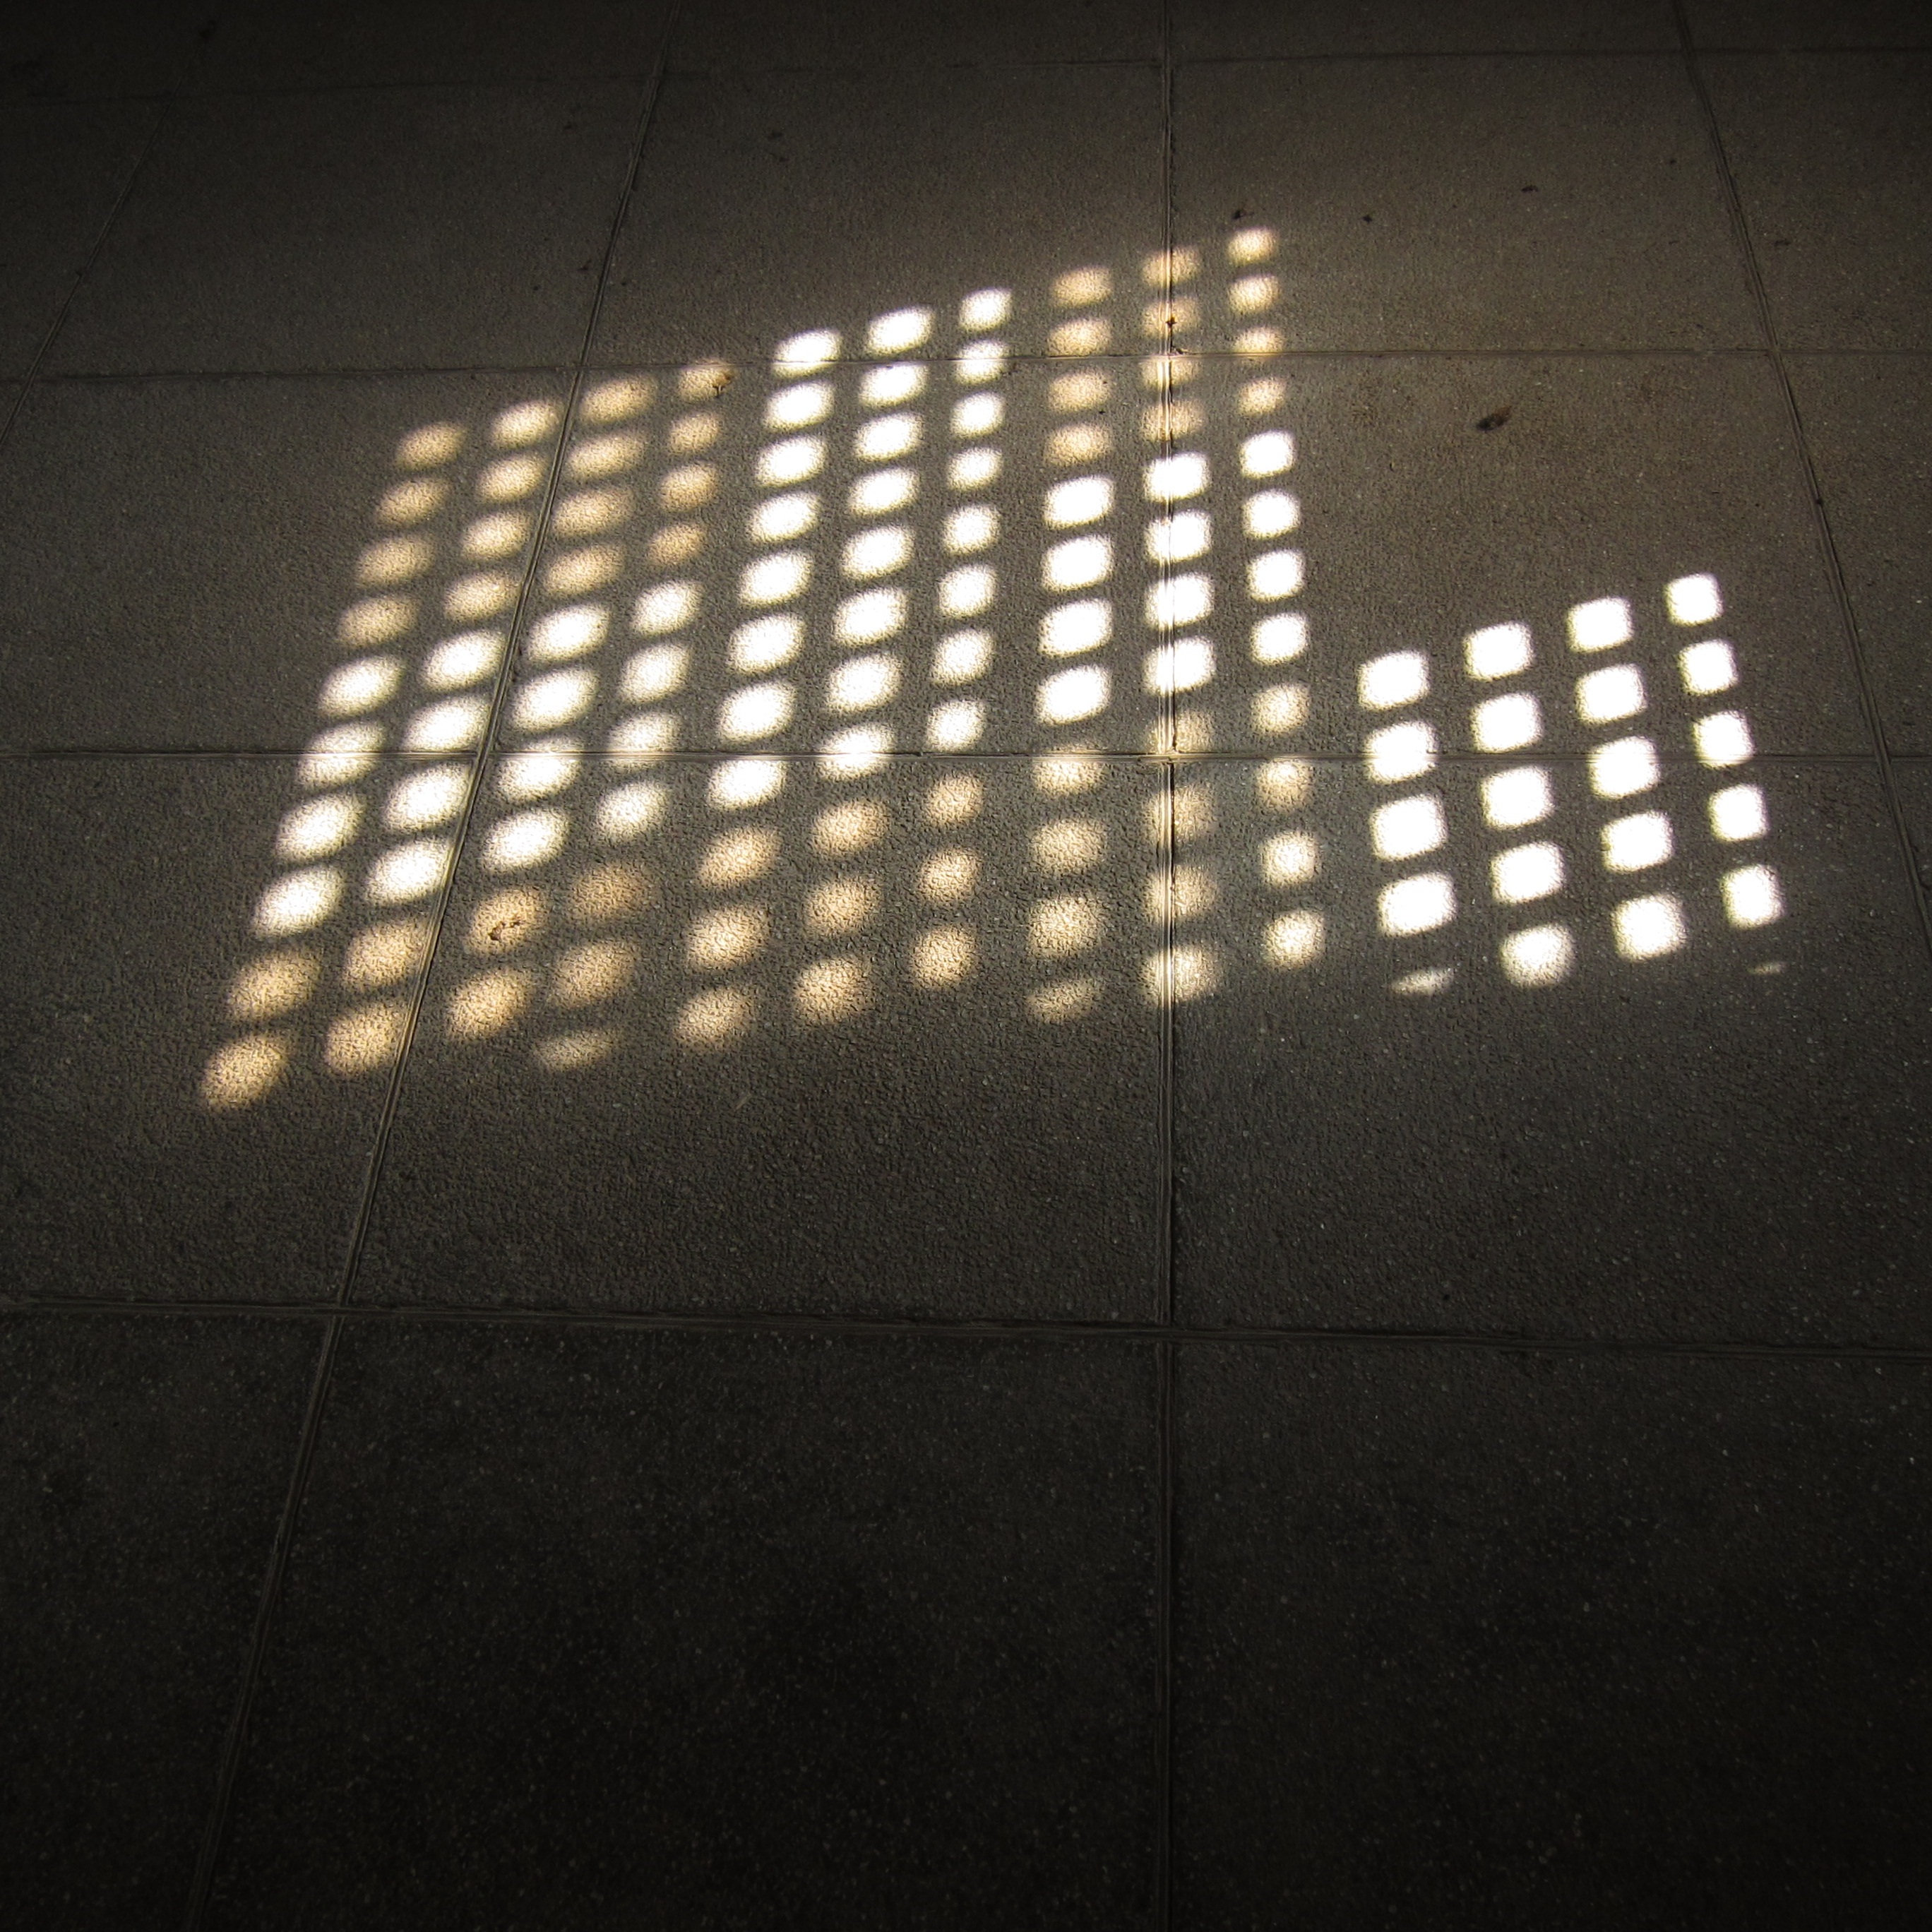
light, white, night, wall, ceiling, line, shadow, darkness, lamp, black, lighting, circle, design, windows, light fixture, grid, shape, display device